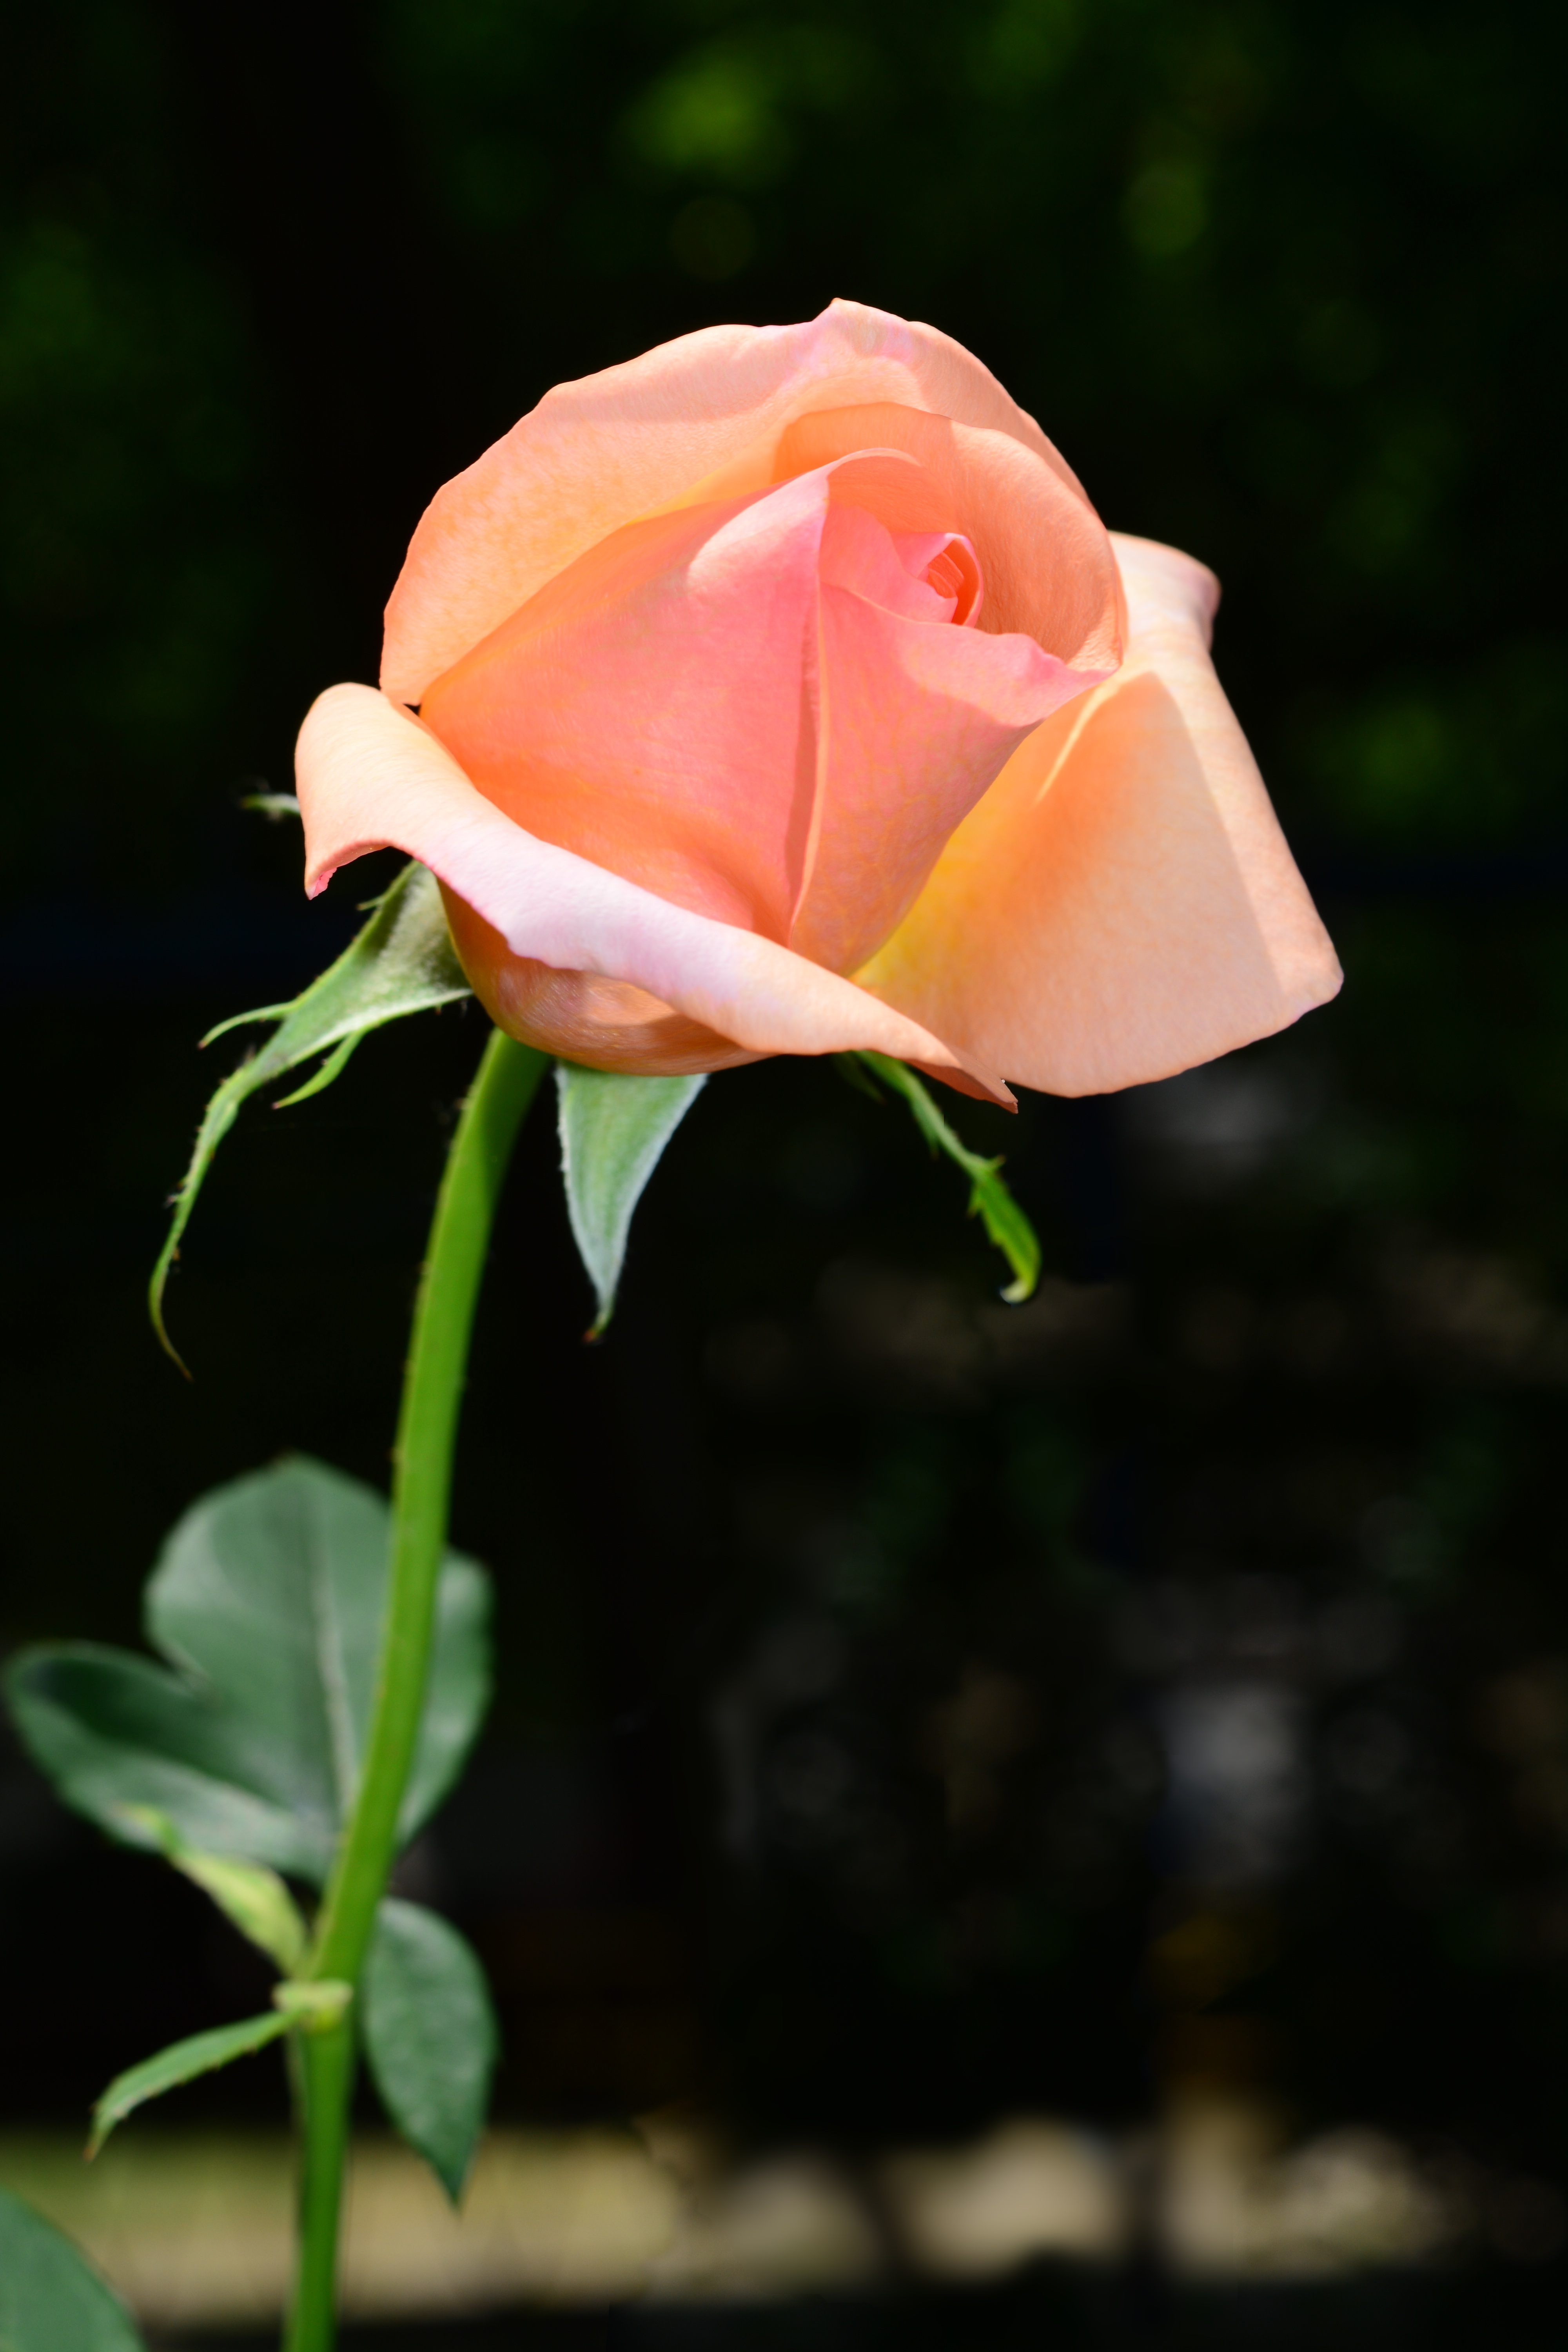
blossom, plant, flower, petal, floral, rose, decoration, romantic, botany, flora, bud, macro photography, flowering plant, garden roses, rose family, plant stem, land plant, rose order